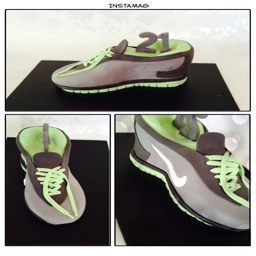
my first attempt at a running shoe cake - pretty happy with it .